Oldenburg Hauptbahnhof

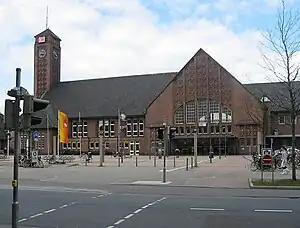
Entrance of the station building

Oldenburg Hauptbahnhof (originally "Oldenburg Centralbahnhof") is the main passenger station in the city of Oldenburg in the German state of Lower Saxony. It is a through station, with seven platform tracks. Its large reception hall was built in the Art Nouveau style.